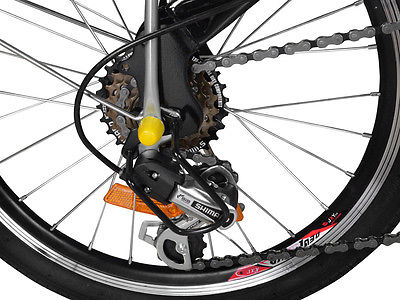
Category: bicycle